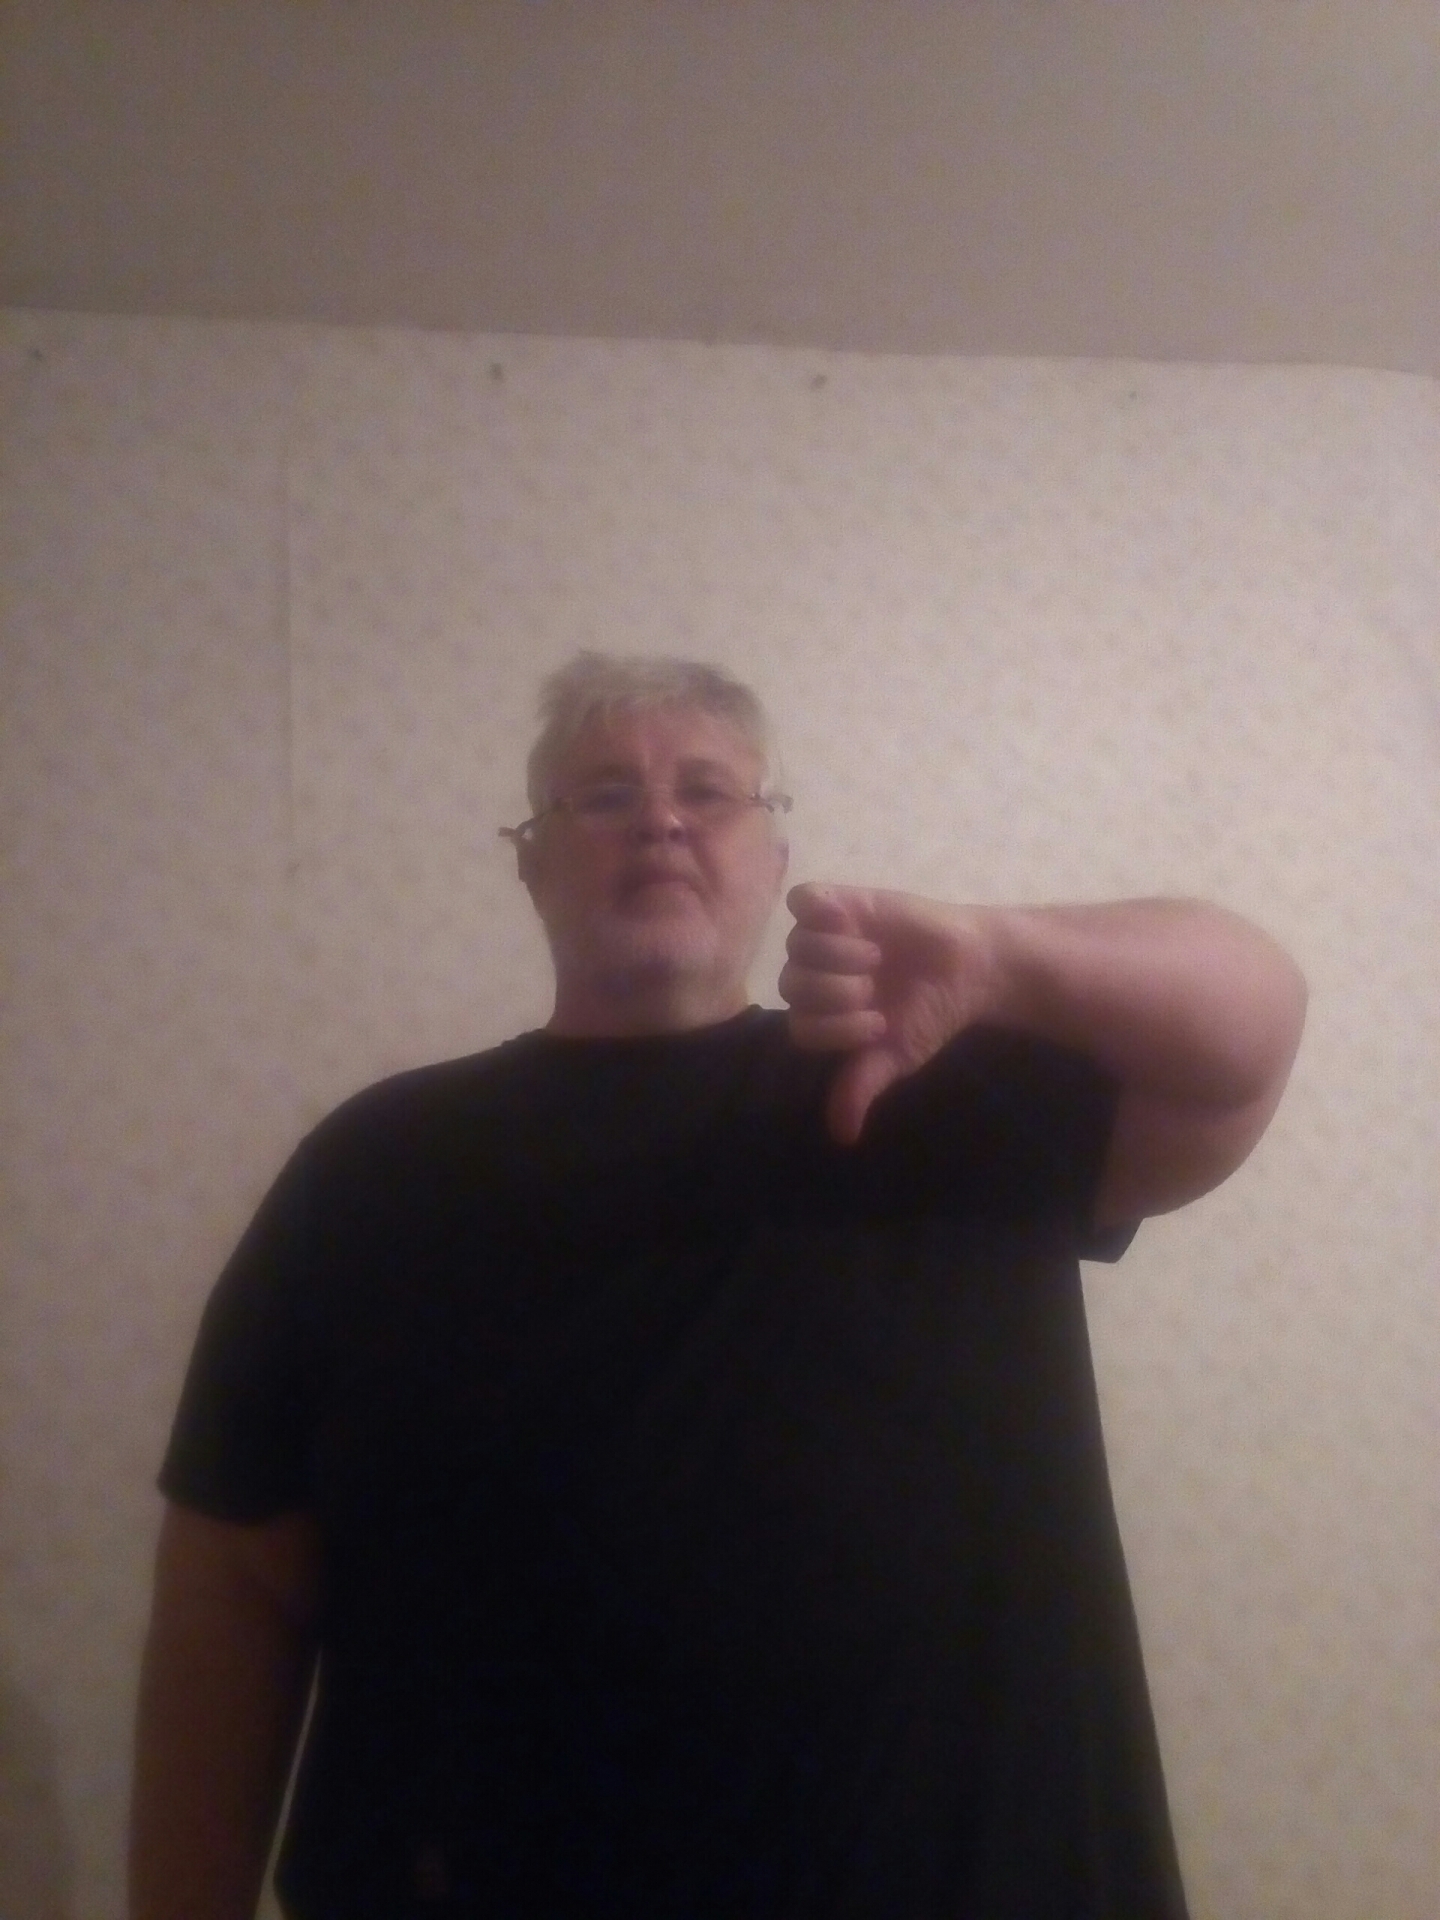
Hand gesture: dislike